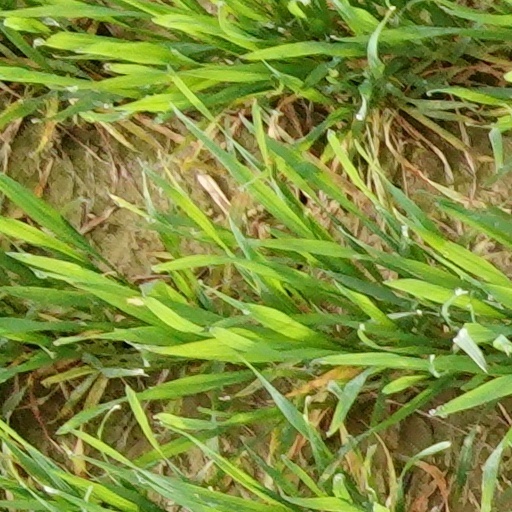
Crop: wheat